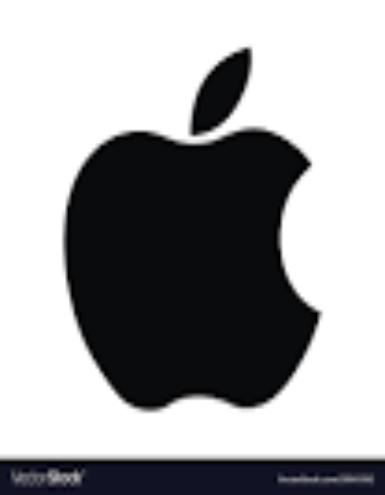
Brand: iPhone-1
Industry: Electronic